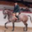
Label: horse